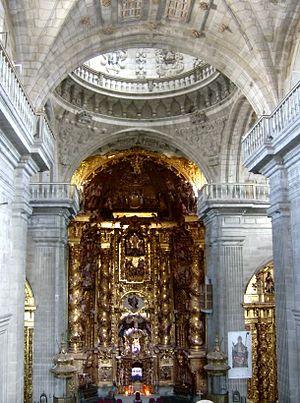
Saint Torquat est un saint martyr du Iᵉʳ siècle vénéré par les églises orthodoxe et catholique. Patron de la ville de Guadix dans la province de Grenade, il fut, selon la tradition, évêque de l'antique diocèse d'Acci ainsi que le premier des sept évêques de la Bétique envoyés de Rome afin d'évangéliser le Sud de l'Espagne au Iᵉʳ siècle.